Homegrown (1998 film)

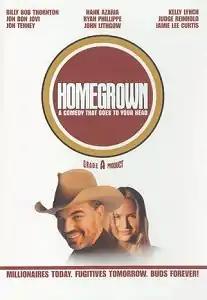
Theatrical release poster

Homegrown is a 1998 American dark comedy-drama thriller film directed by Stephen Gyllenhaal and starring Billy Bob Thornton, John Lithgow and Hank Azaria. The plot follows marijuana harvesters in Northern California who become drawn into a world of crime bosses and corrupt cops. The film was released on April 17, 1998.